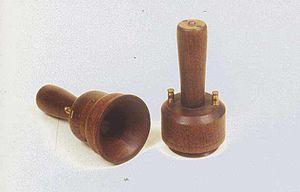
L’invention du téléphone est le résultat du travail de nombreuses personnes et est marqué par un ensemble de procédures judiciaires fondé sur les revendications de brevets de plusieurs personnes et sociétés.
Le téléphone est un appareil de communication initialement conçu pour transmettre la voix humaine et pouvoir communiquer à distance.